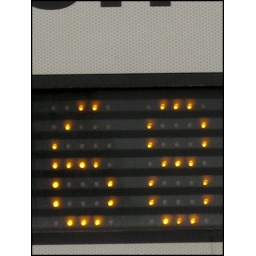
A car park sign in Stratford